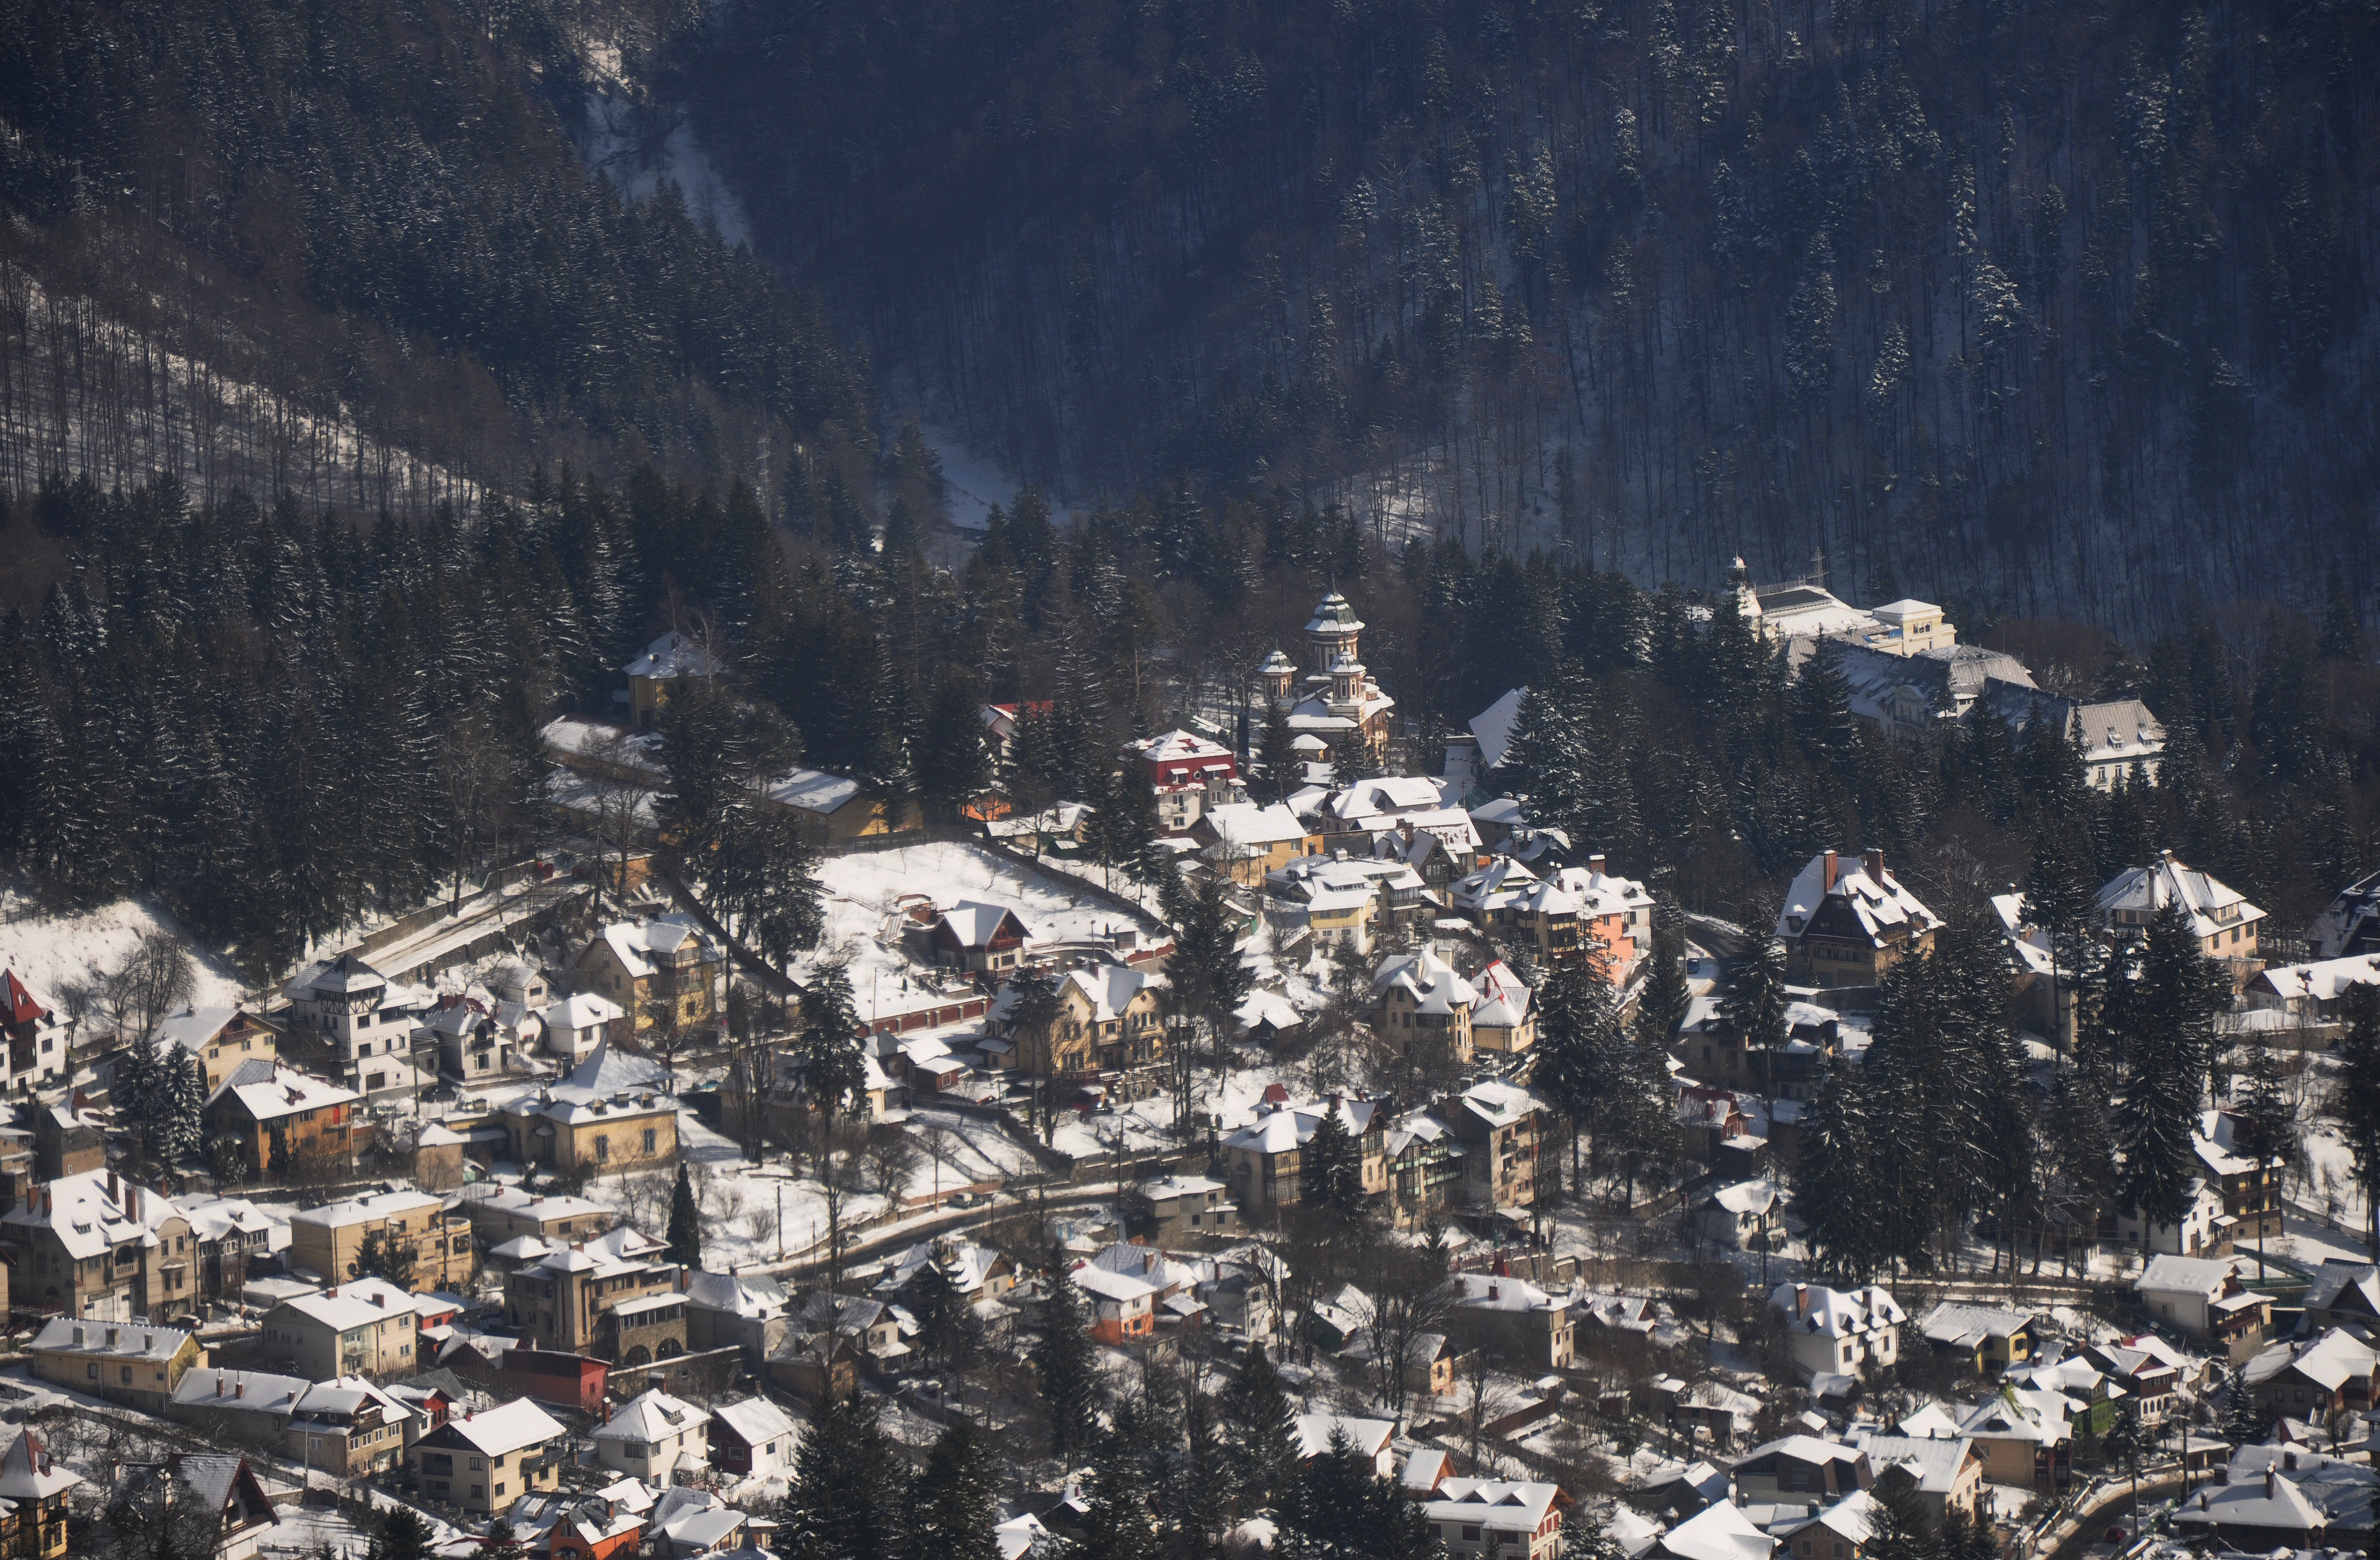
mountain, snow, winter, architecture, photography, building, mountain range, monument, photo, weather, religion, church, christian, photos, religious, free, de, monastery, churches, fotografie, christianity, romana, orthodox, eastern, romania, bor, biserica, arhitectura, orthodoxy, romanian, ortodoxa, patrimoniu, manastirea, manastire, ortodoxia, ortodoxie, ecclesiastical, bisericeasc, cladire, edificiu, sinaia, lmiphiiaa16691, cre tinism, cre tin, aerial photography, geological phenomenon